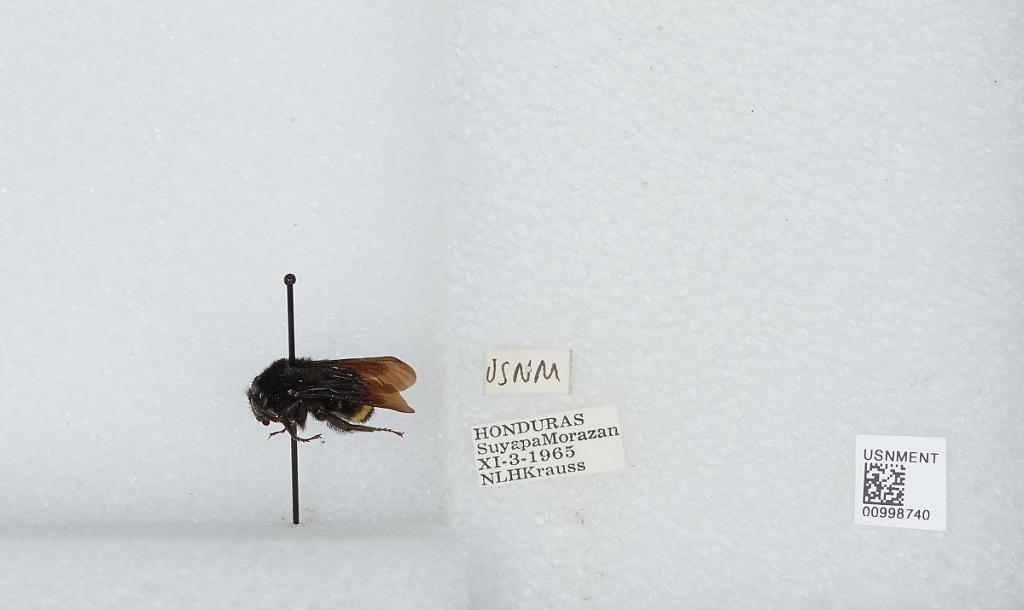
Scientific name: Bombus (Pyrobombus) mixtus Cresson
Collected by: N. Krauss
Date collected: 1965-11-3
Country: Honduras
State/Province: Distrito Central
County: Francisco Morazan
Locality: Suyapa Morazan